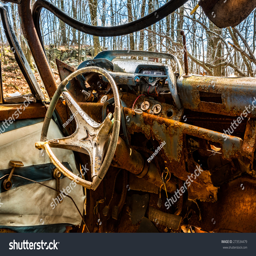
interior of an old rusty car abandoned in a forest